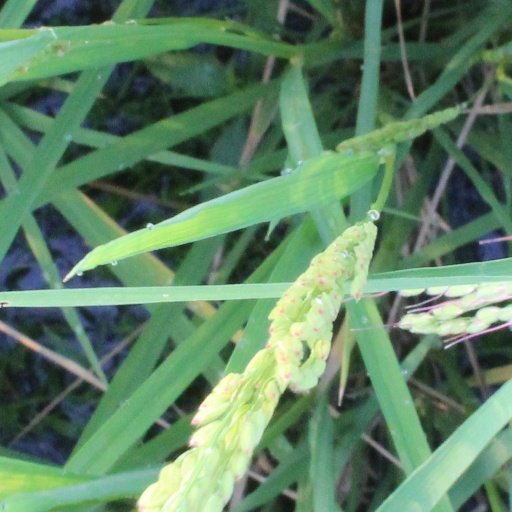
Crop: rice